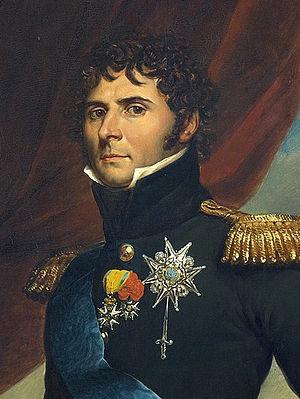
L'histoire de la Suède à proprement parler commence au VIIIᵉ siècle, avec l'apparition des premières sources écrites. C'est le début de l'âge des Vikings, durant lequel les Suédois sont principalement actifs vers l'Orient, commerçant avec les peuples slaves de Russie et poussant leurs expéditions jusqu'à Constantinople et Bagdad. L'unification de la Suède en royaume se produit au Xᵉ siècle, plus tardivement que celles du Danemark et de la Norvège. Le pays se convertit également au christianisme à partir du règne d'Olof Skötkonung.